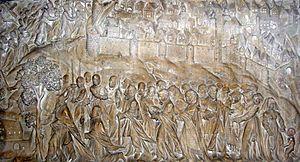
Cathédrale Saint-Mammès de Langres, FRANCE
Les Lingons sont une population protohistorique ayant constitué l'un des plus anciens peuples gaulois, l'ethnogenèse du peuple Lingon participant en outre du développement socioculturel protohistorique de l'Arc alpin.
La cathédrale Saint-Mammès est une cathédrale catholique romaine située à Langres, dans le département français de la Haute-Marne en région Champagne-Ardenne.